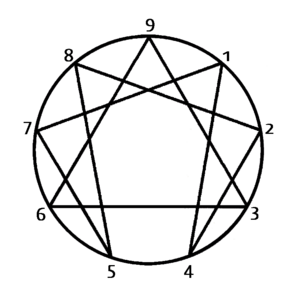
L’ennéagramme est, à l'origine, une figure ésotérique ancienne, que Georges Gurdjieff a réintroduit en Occident au début du XXᵉ siècle.